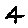
Label: 4